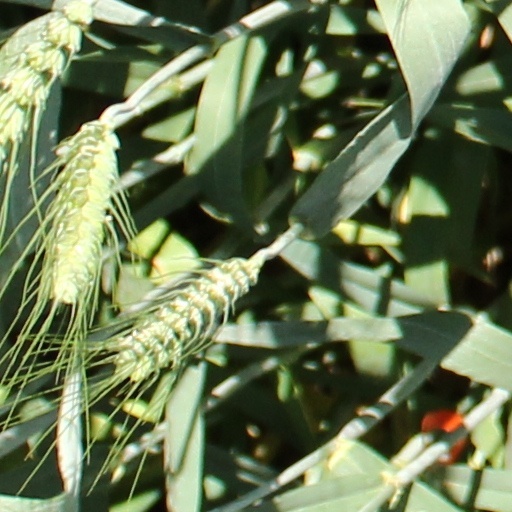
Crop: wheat